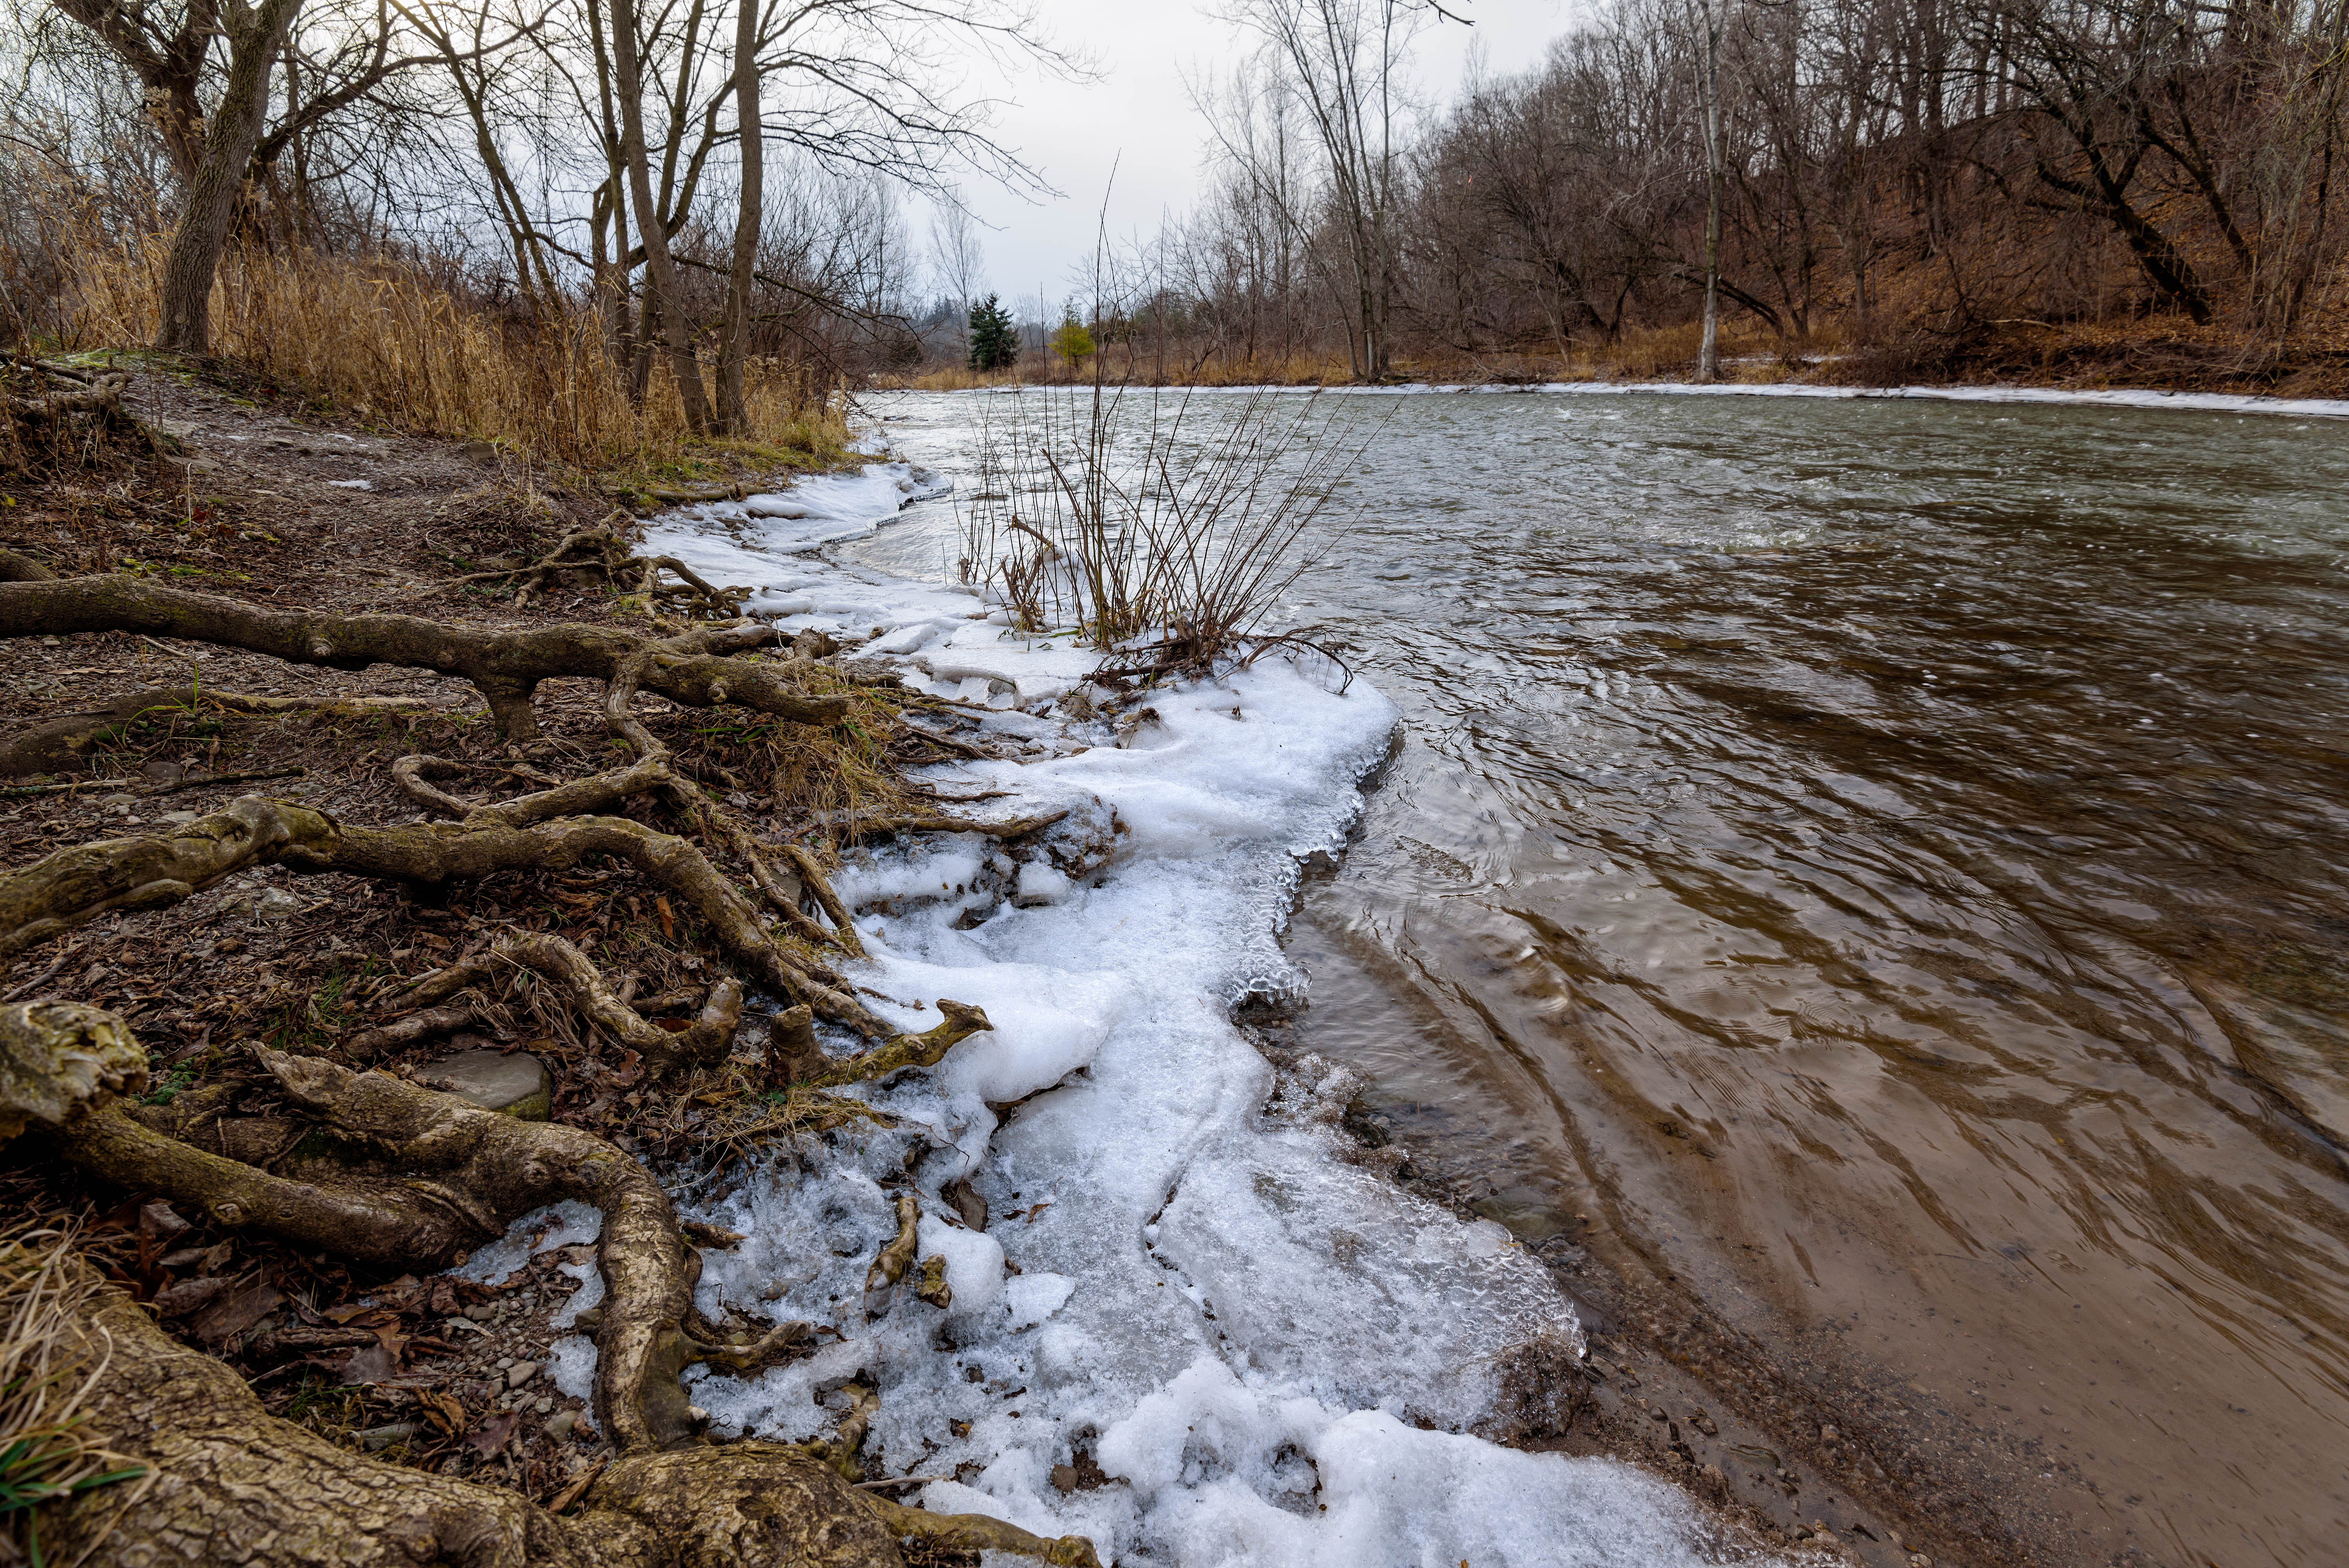
landscape, tree, water, nature, forest, creek, wilderness, snow, winter, shore, river, stream, ice, autumn, rapid, nikon, season, waterway, body of water, publicdomain, wetland, d750, habitat, natural environment, geographical feature